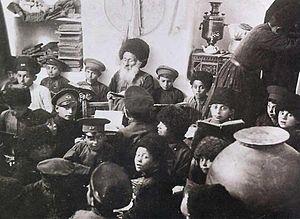
Les Juifs des montagnes habitent principalement le versant nord du Caucase oriental : leur population est surtout concentrée au Daghestan. Ils sont aussi appelés Juifs Juvuro, Juifs Juhuro, Juifs de la montagne ou encore Juifs caucasiens, mais ce dernier terme a un sens plus large car il inclut les Juifs géorgiens et les ashkénazes vivant au Caucase, notamment à Batoum, Tbilissi et Bakou.